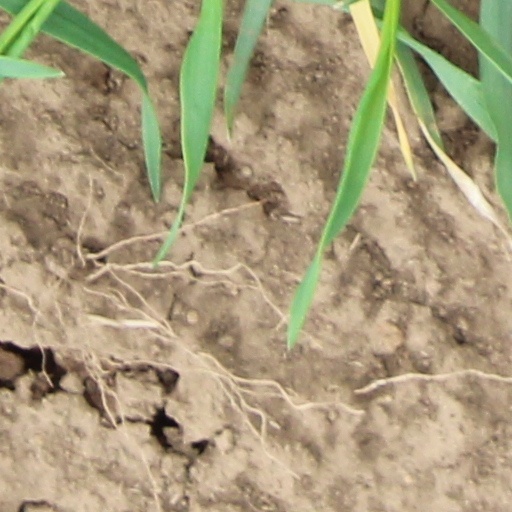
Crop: wheat